Ghent City Hall

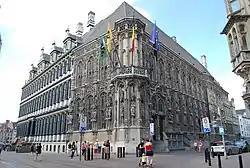
Ghent's City Hall seen from the Grote Markt

The City Hall (Dutch: ) of Ghent, East Flanders, Belgium, is a four-sided complex surrounded by the Botermarkt, the Hoogpoort, the Stadhuissteeg and the Poeljemarkt. The main wings are the late-Gothic alderman's house of De Keure and the alderman's house of Gedele in the Renaissance style. The building has 51 halls.